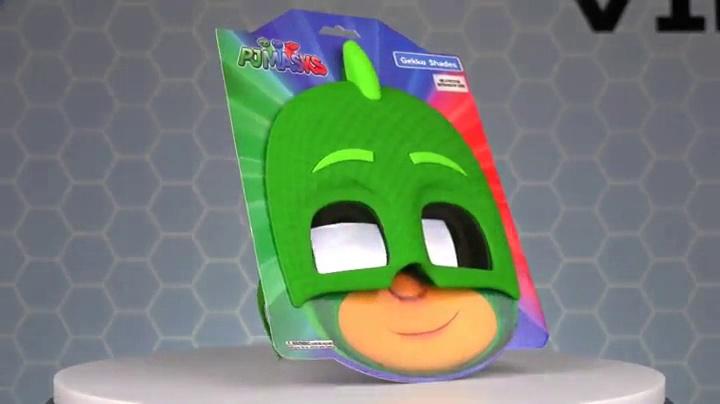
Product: Sun-Staches Costume Sunglasses Lil' Characters Scar Harry Potter Party Favors UV400
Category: Toys & Games | Party Supplies
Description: All Sun-Staches Sunglasses provide 100% UV400 protection and impact resistant lenses because we care.
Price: $9.61
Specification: ProductDimensions:9x1x7inches|ItemWeight:0.8ounces|ShippingWeight:0.8ounces(Viewshippingratesandpolicies)|DomesticShipping:ItemcanbeshippedwithinU.S.|InternationalShipping:ThisitemcanbeshippedtoselectcountriesoutsideoftheU.S.LearnMore|ASIN:B079S7BHS9|Itemmodelnumber:SG3158|Manufacturerrecommendedage:3yearsandup